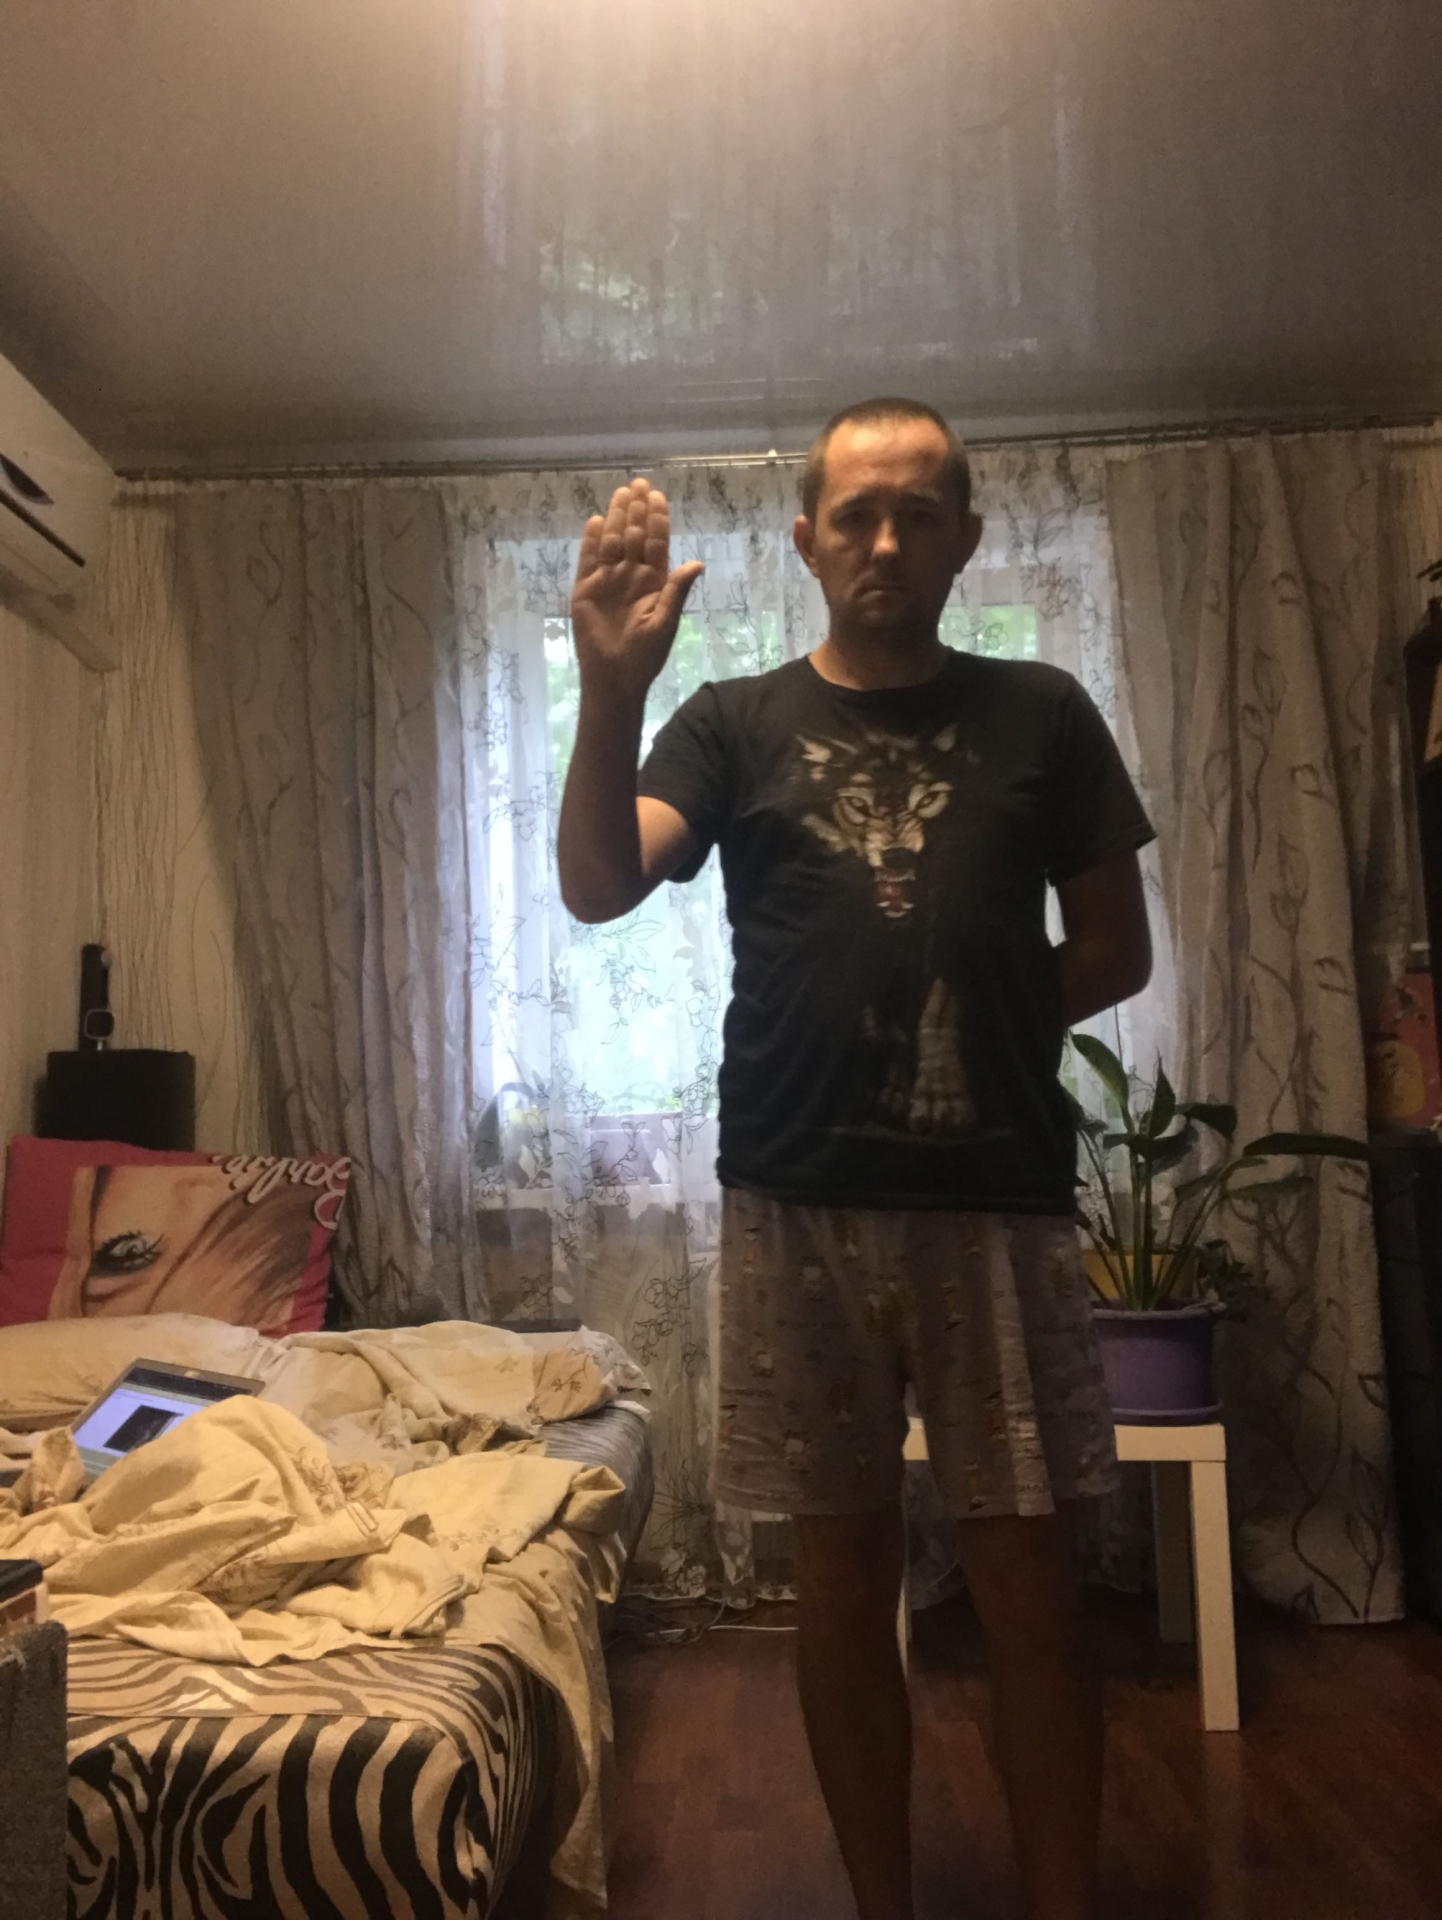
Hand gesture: stop